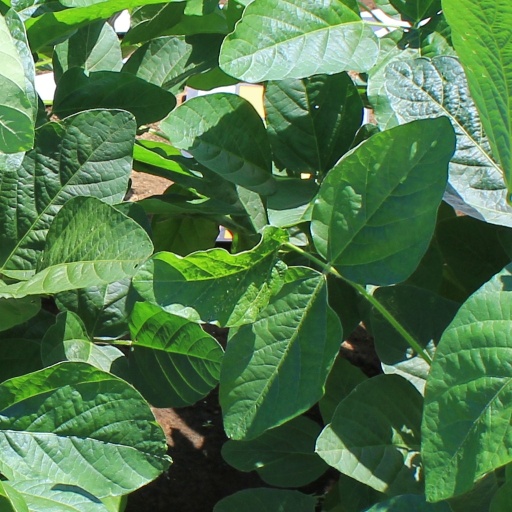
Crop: soybean